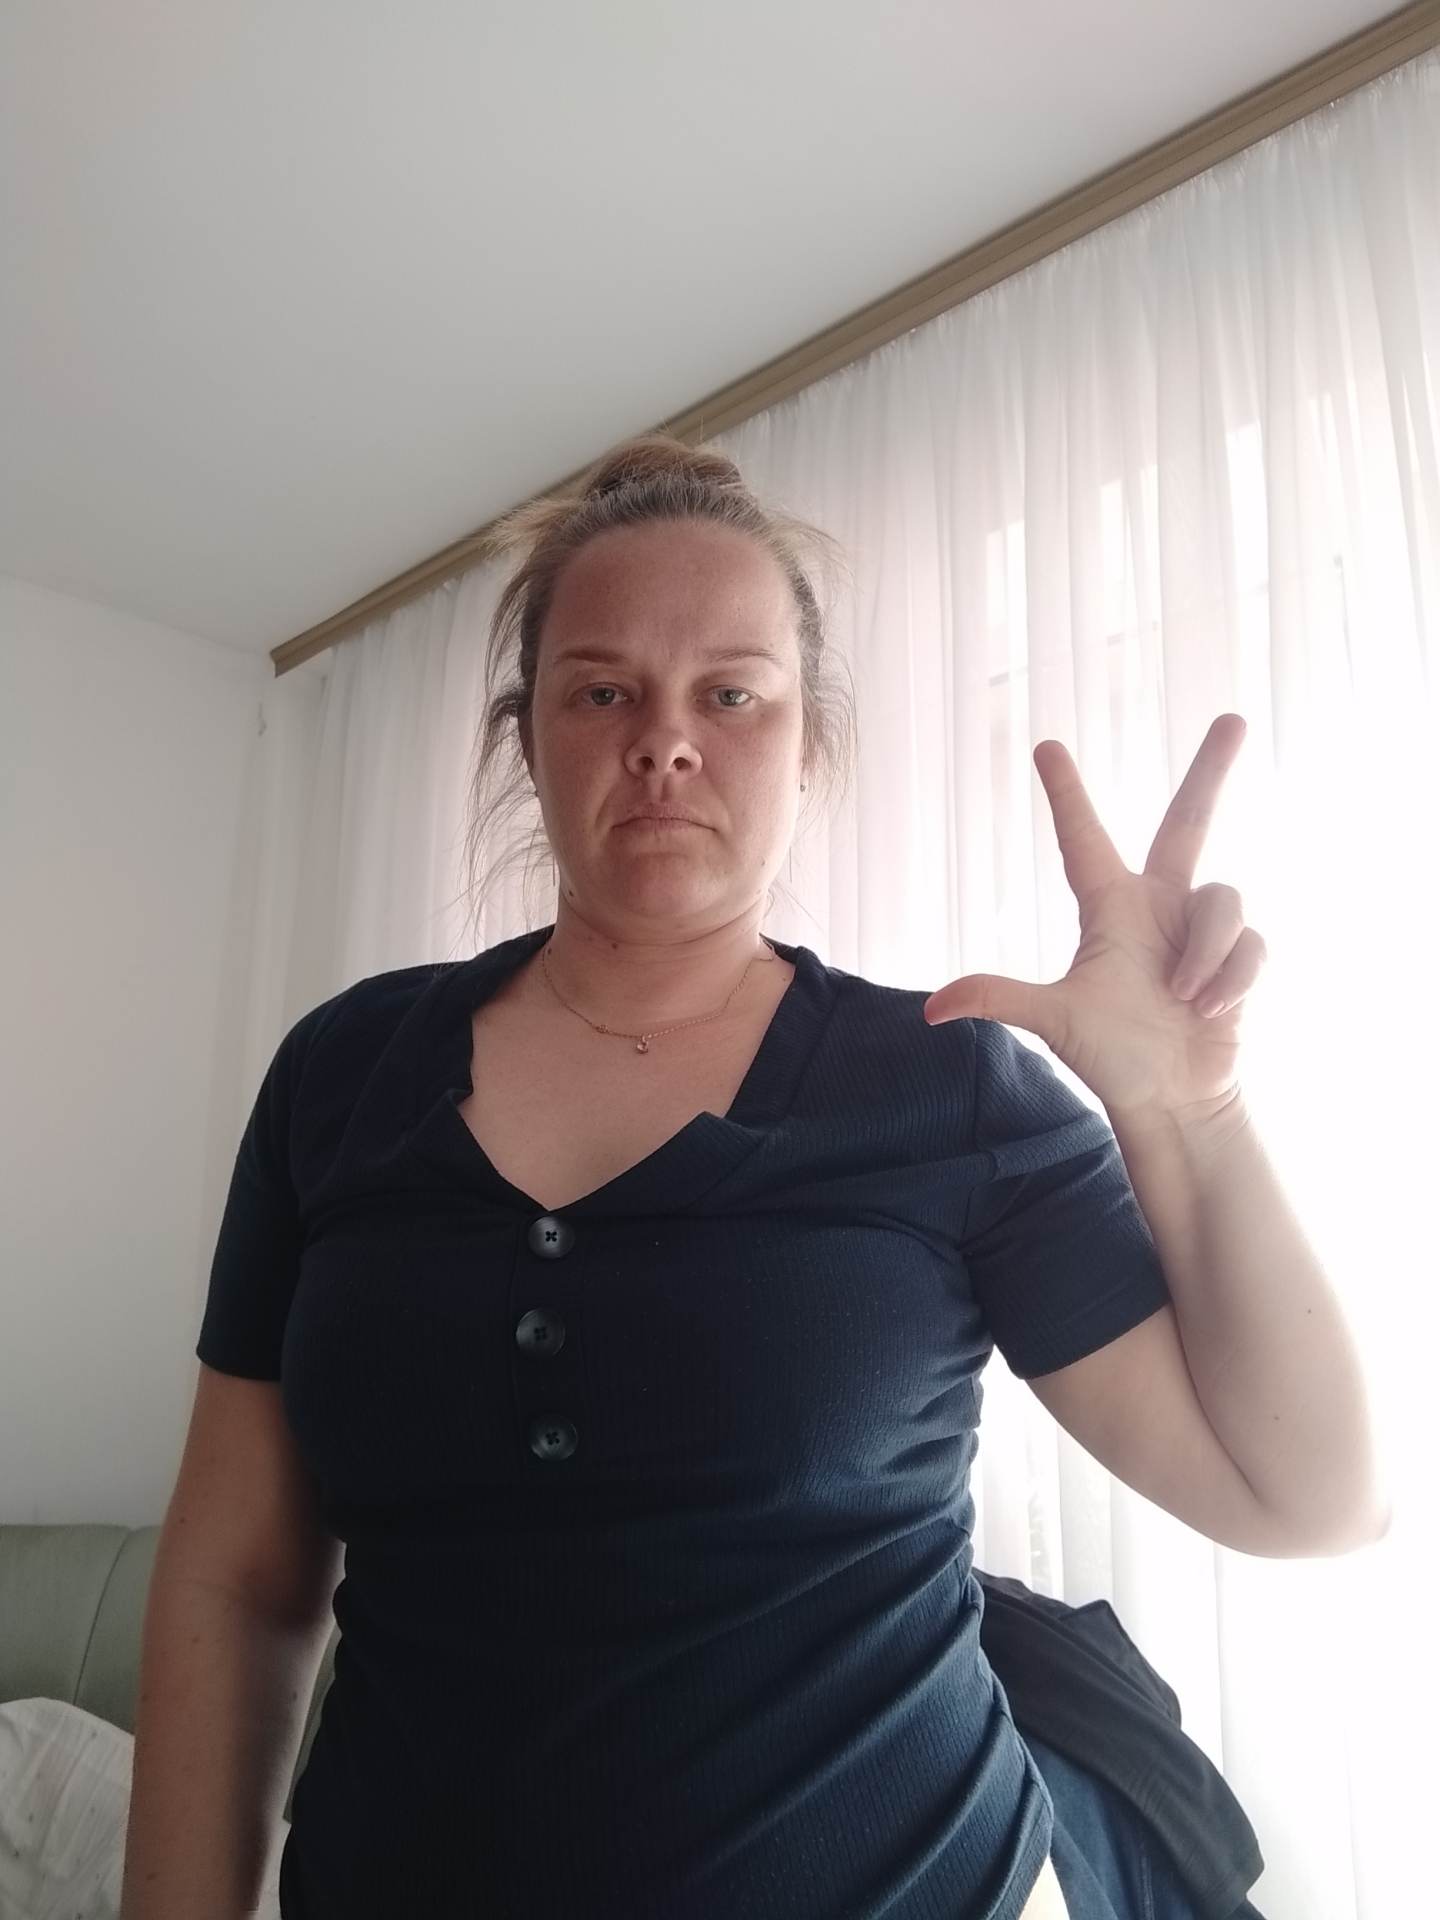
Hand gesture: three2